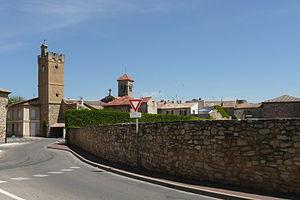
Orsan.
Orsan est une commune française située dans le département du Gard, en région Occitanie.
Le côtes-du-rhône villages est un vin d'appellation d'origine contrôlée produit sur une large partie du vignoble de la vallée du Rhône méridionale, sur quatre départements : l'Ardèche, la Drôme, le Gard et le Vaucluse.